Malcolm Forbes

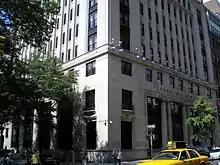
Forbes headquarters, New York City

After dabbling in politics, including service in the New Jersey Senate from 1951 to 1957 and two unsuccessful campaigns for Governor of New Jersey, he had committed himself full time to the magazine by 1957, three years after his father's death. After the death of his brother Bruce Charles Forbes in 1964, he acquired sole control of the company.